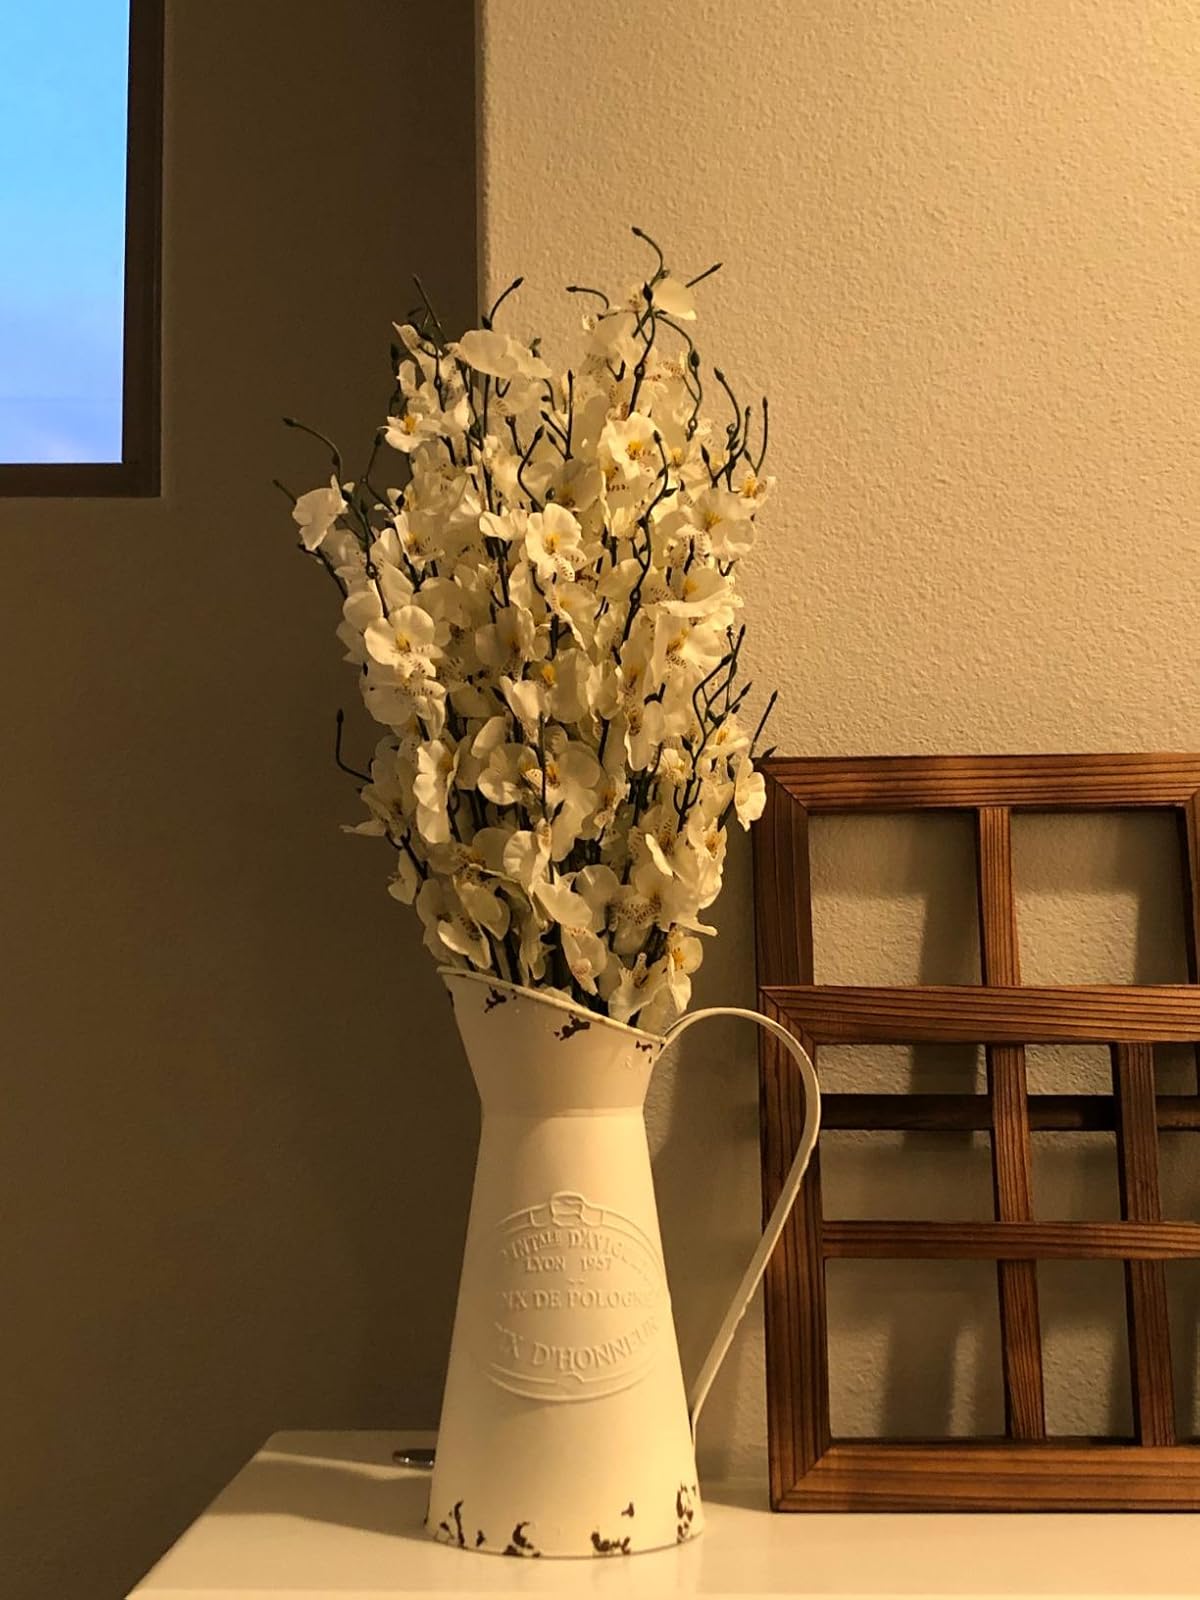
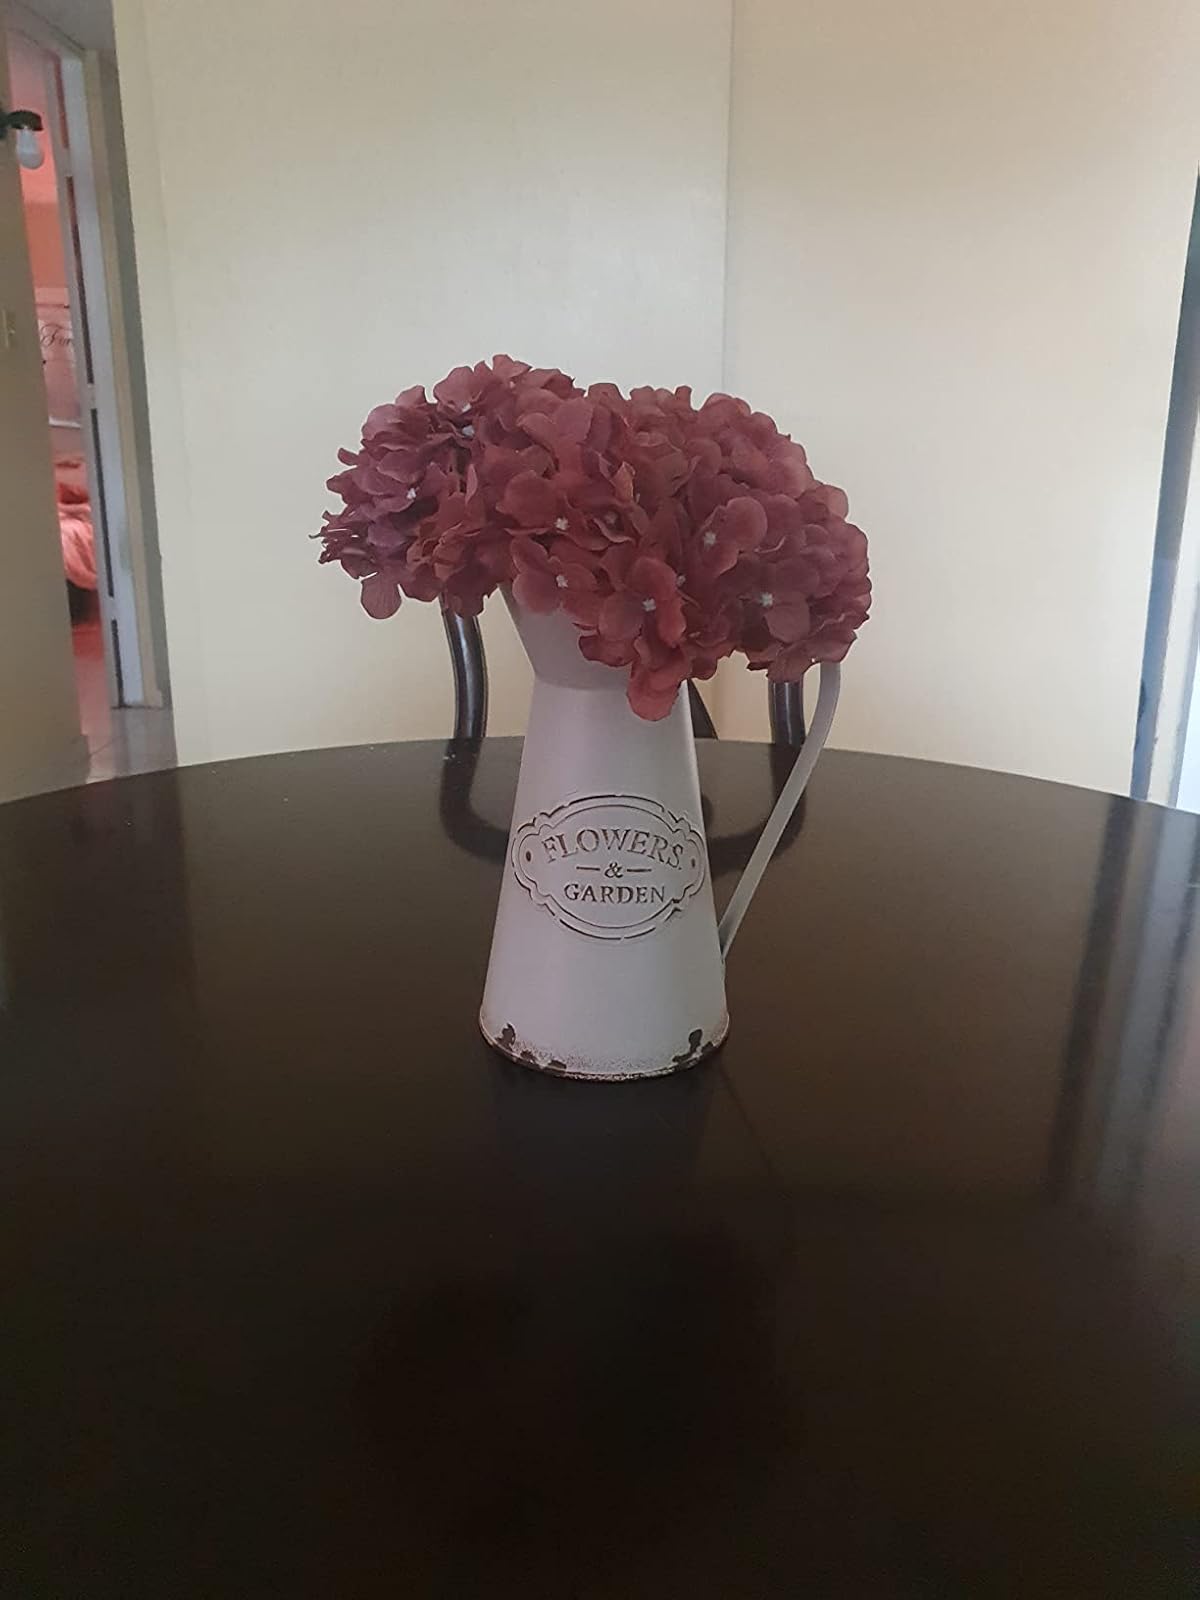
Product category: vase
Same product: no